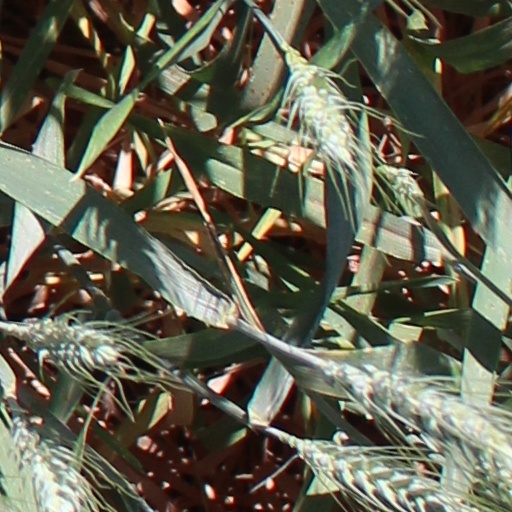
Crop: wheat